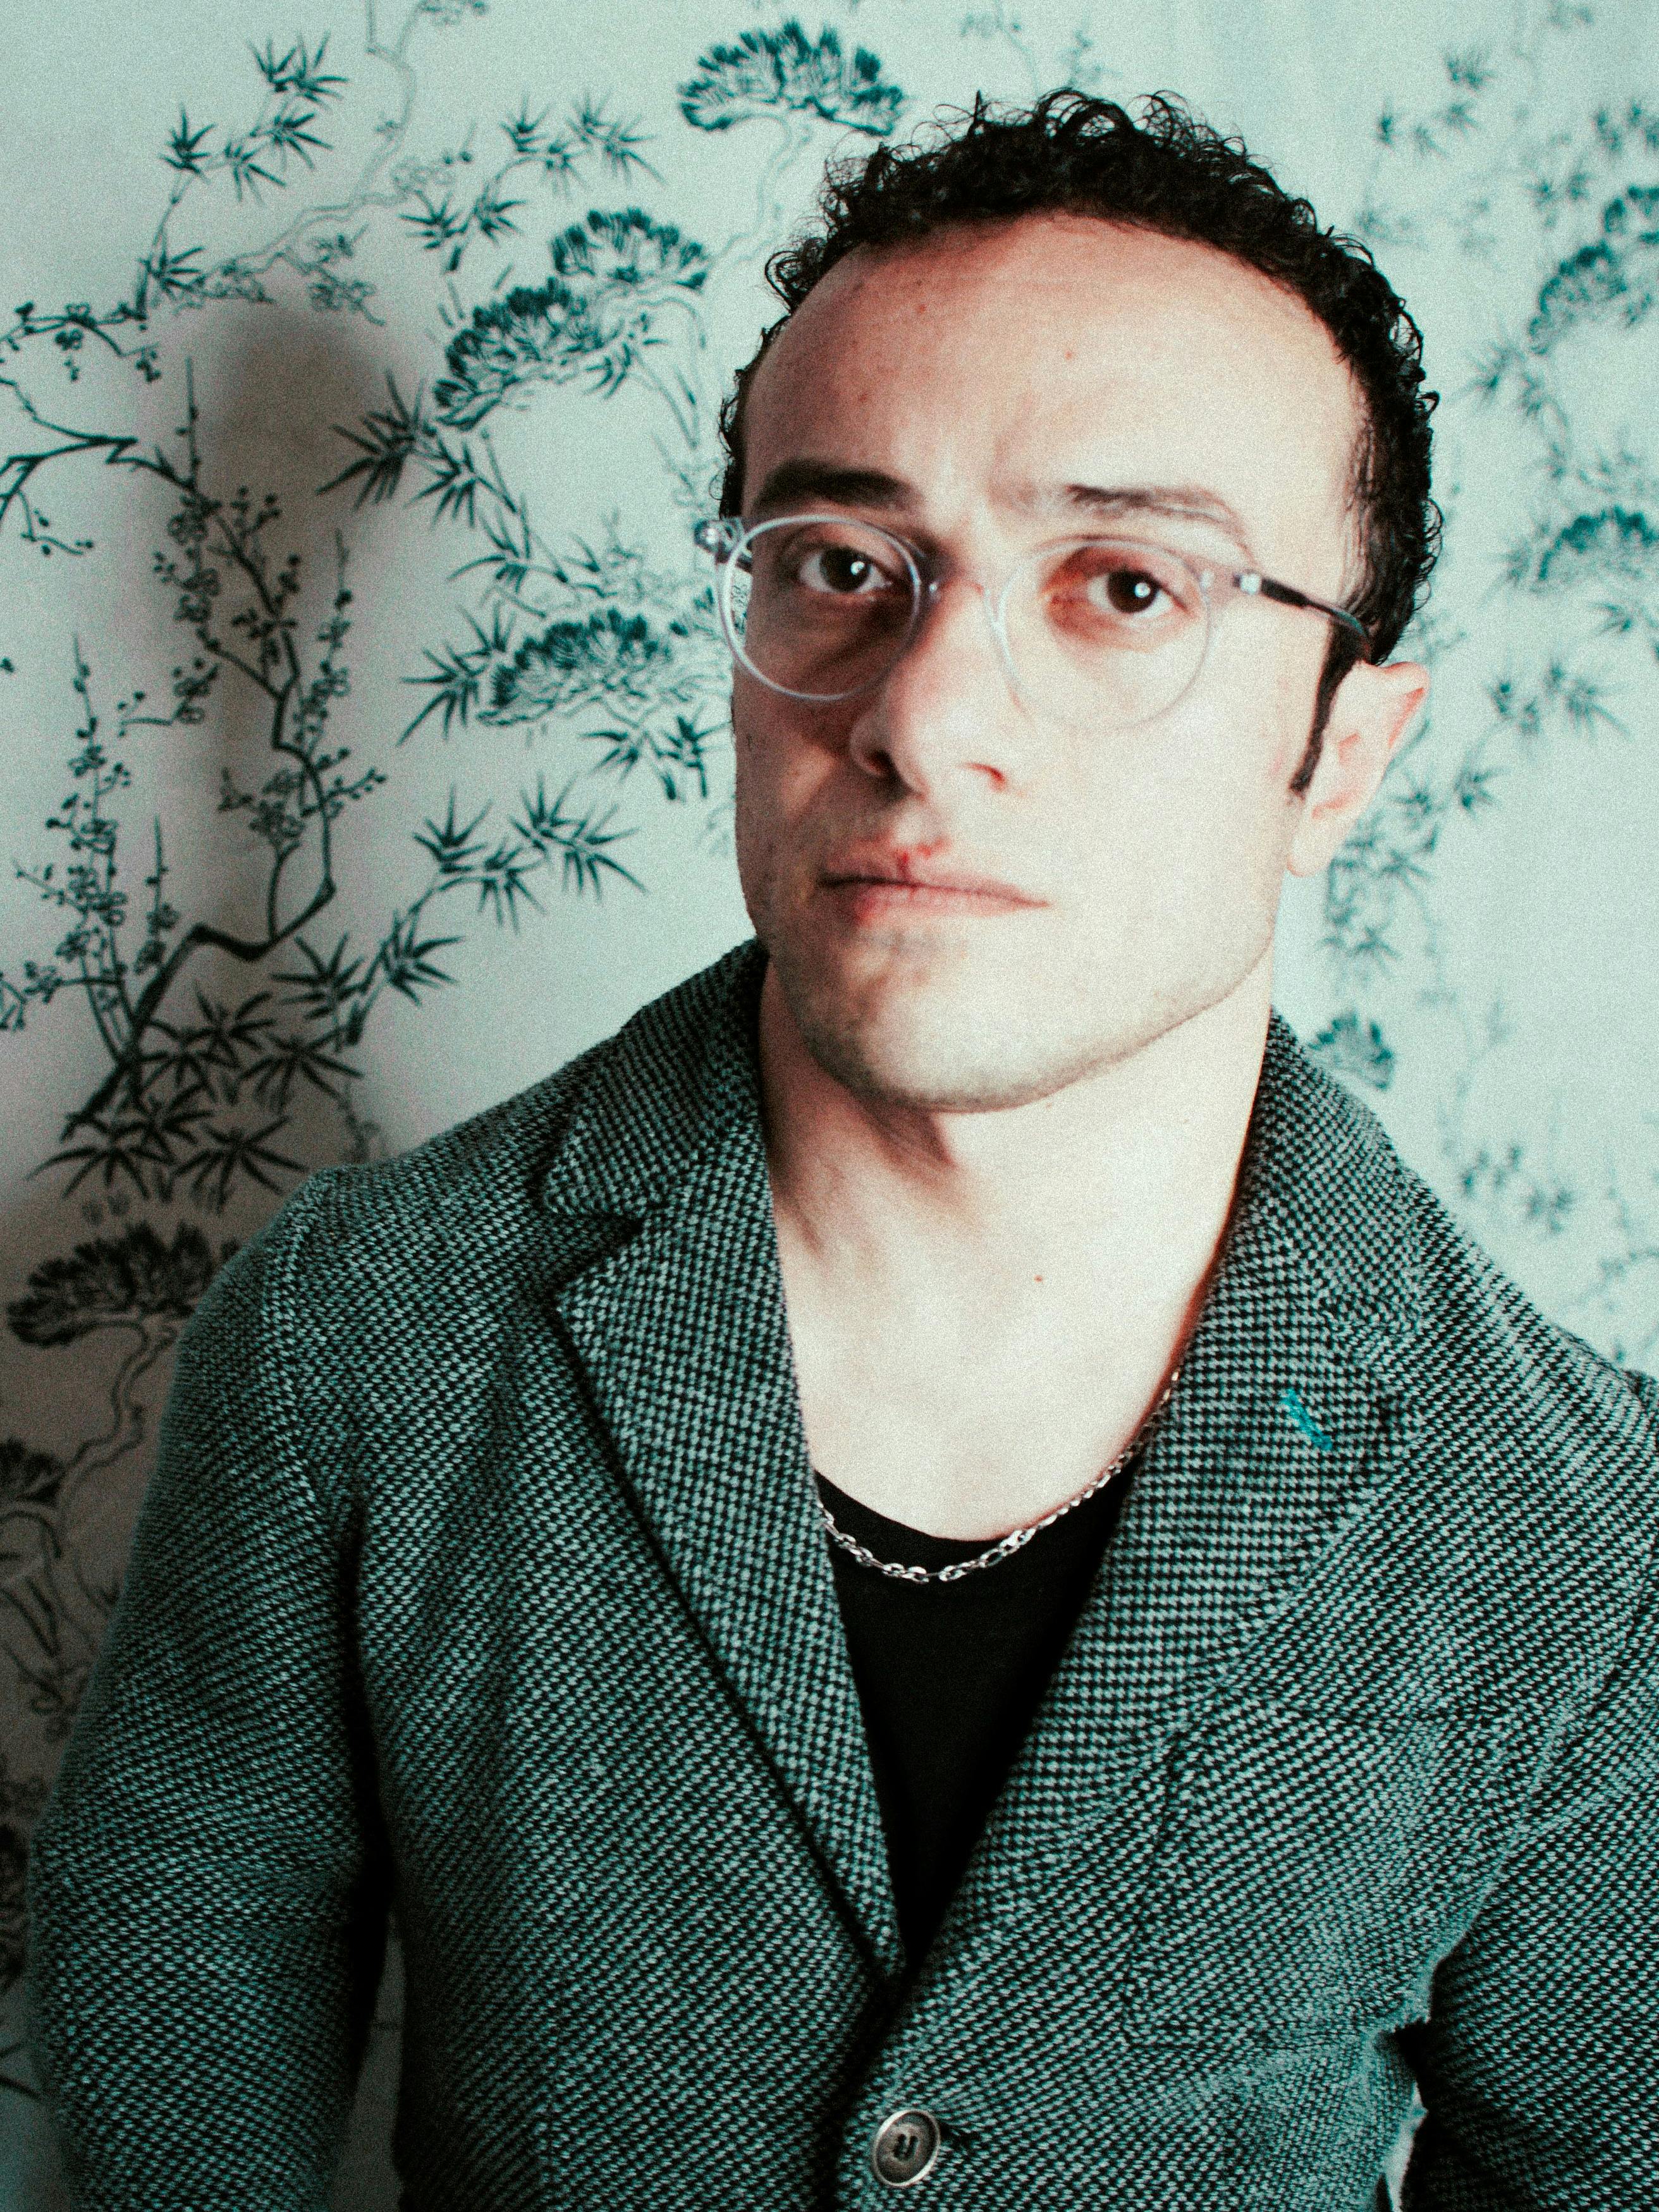
Gender: men